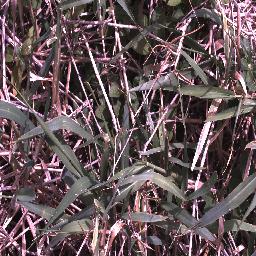
Label: negative